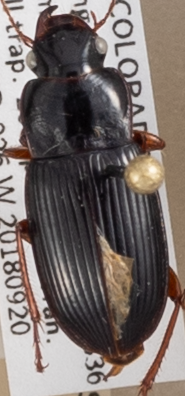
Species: Harpalus paratus
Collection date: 2018-09-20
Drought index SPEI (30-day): -0.9
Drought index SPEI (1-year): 0.86
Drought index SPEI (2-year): -0.128